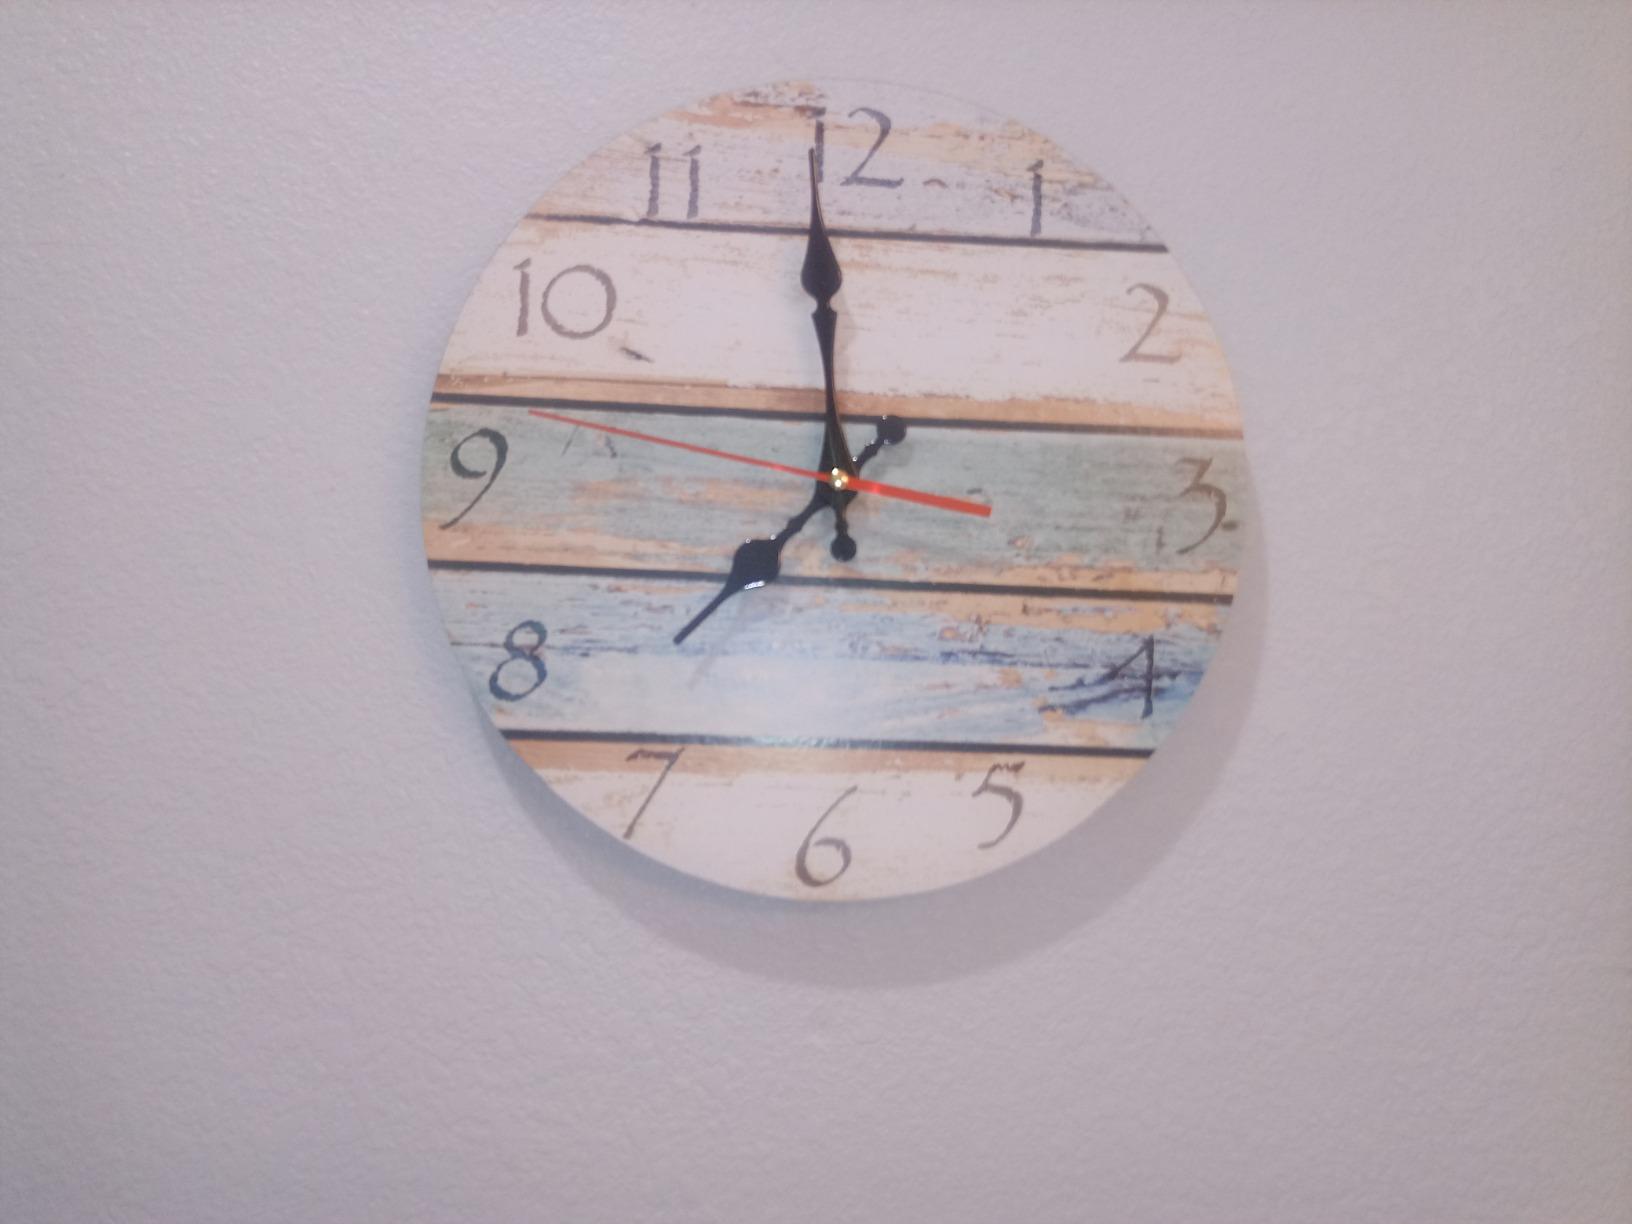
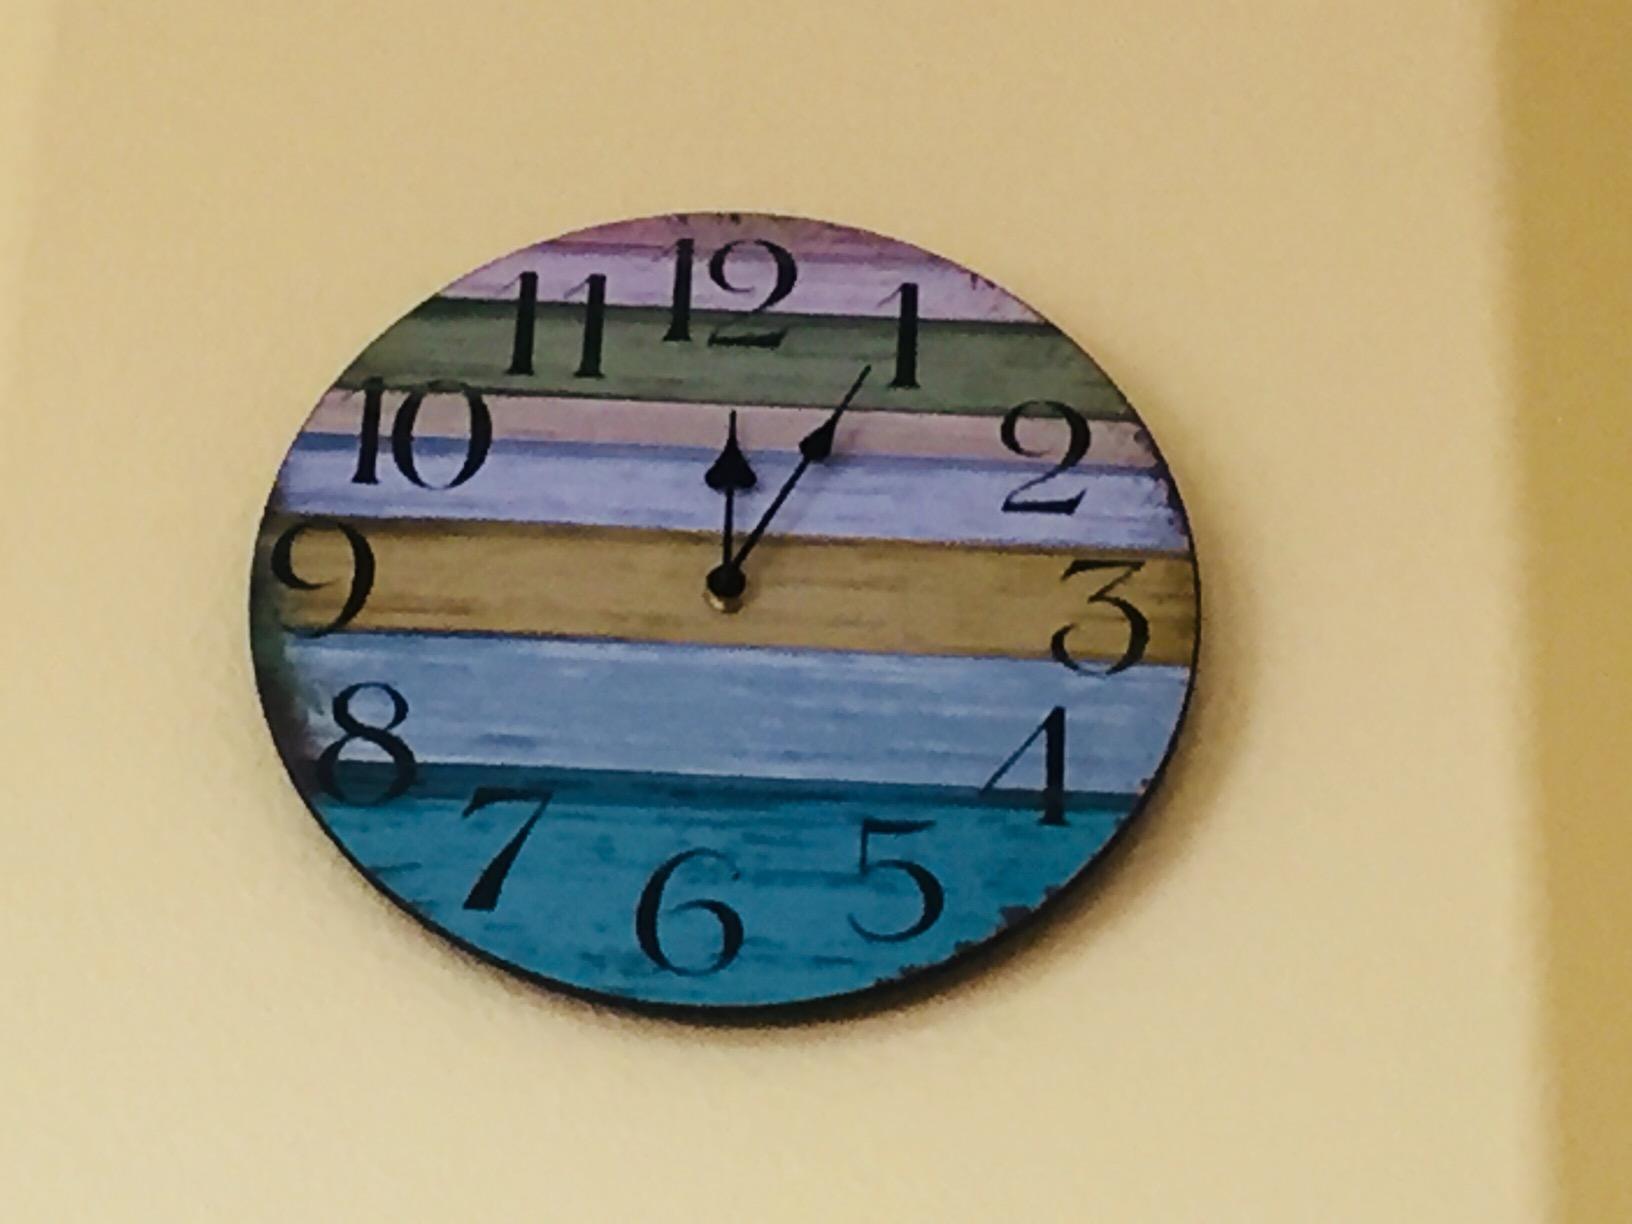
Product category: clock
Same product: no